Sussex

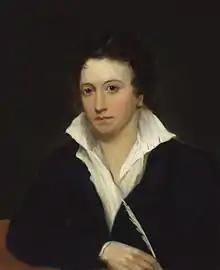
Percy Bysshe Shelley is one of Sussex's best-known poets.

A rape is a traditional territorial sub-division of Sussex, formerly used for various administrative purposes. Their origin is unknown, but they appear to predate the Norman Conquest Each rape was split into several hundreds and may be Romano-British or Anglo-Saxon in origin.